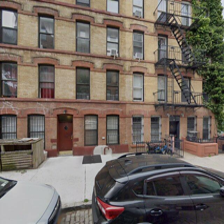
Label: streetView